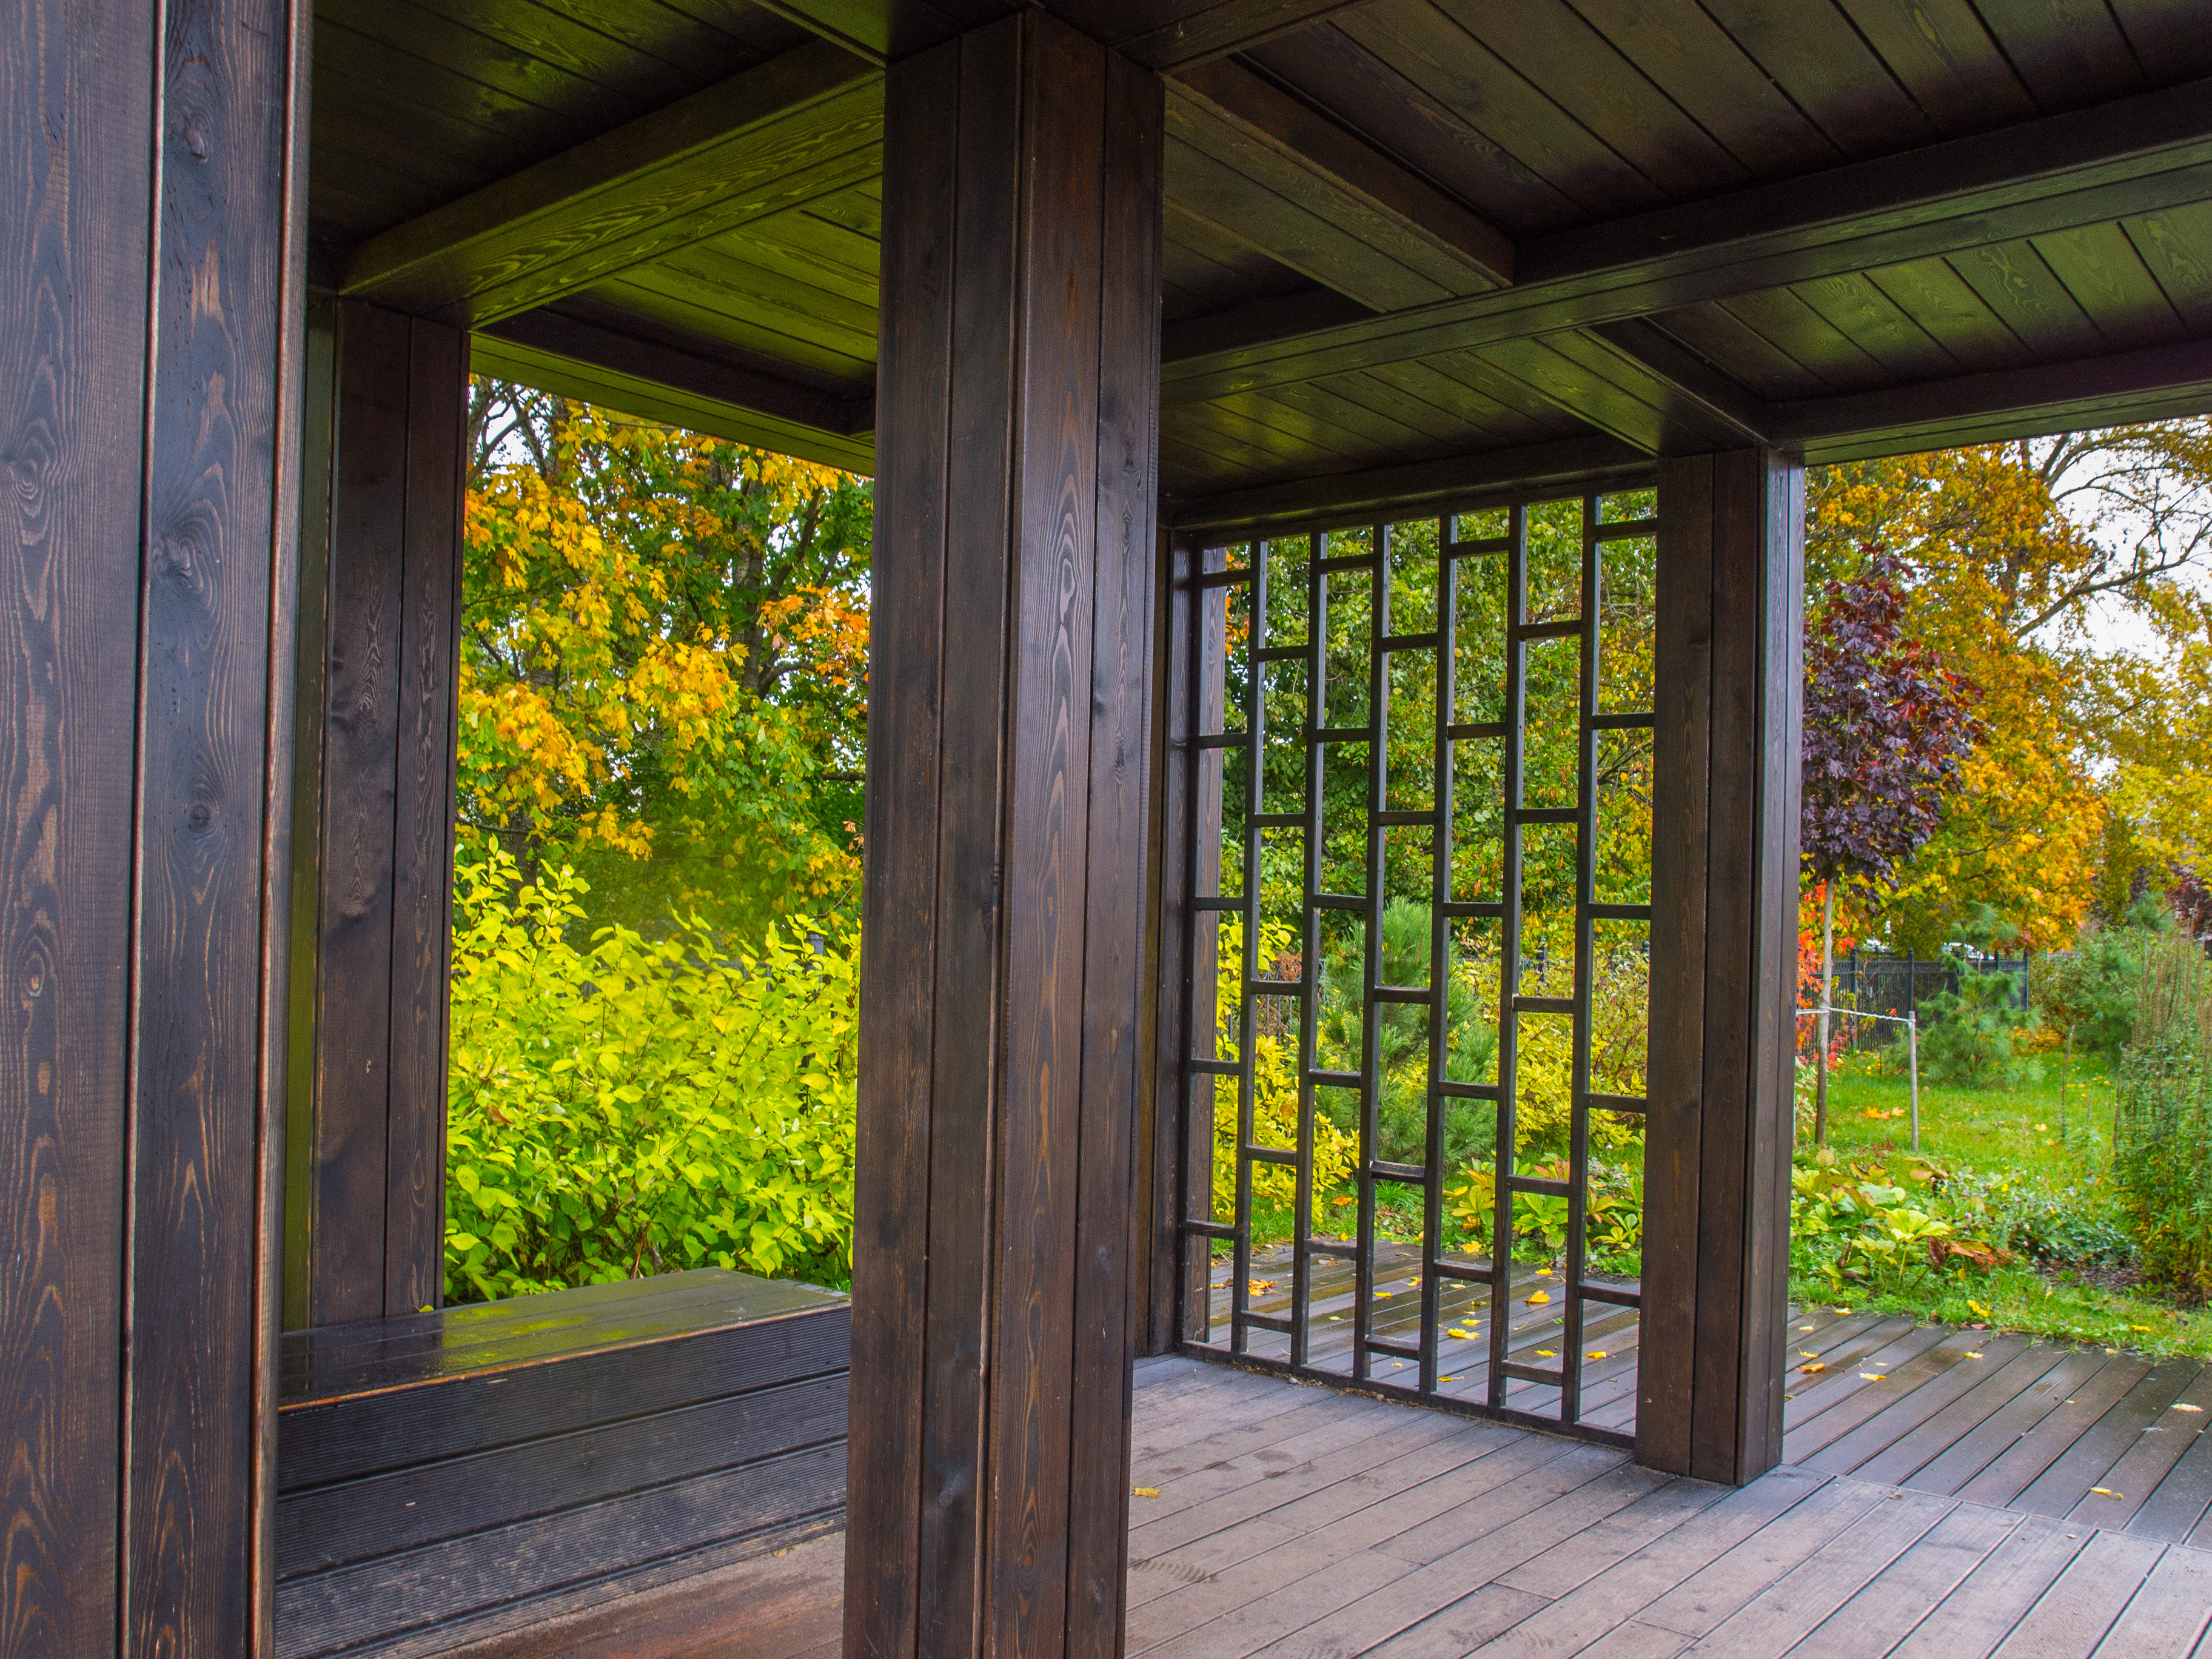
image, yellow, tree, leaf, wood, architecture, botany, house, window, sunlight, door, plant, building, forest, daylighting, hardwood, porch, home, autumn, glass, interior design, Tints and shades, landscaping